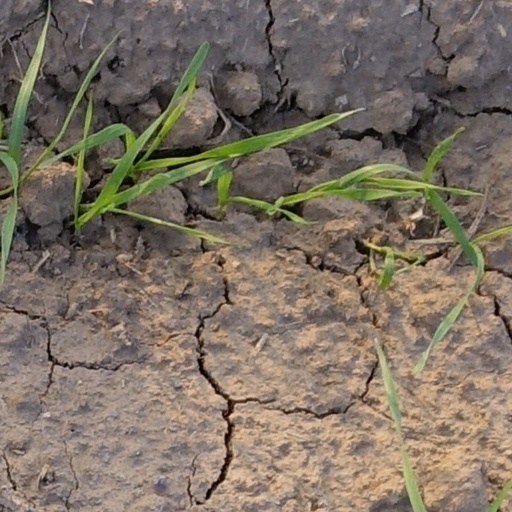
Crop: wheat